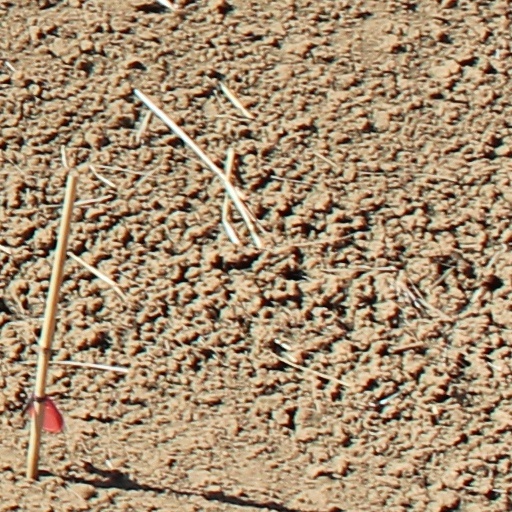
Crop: wheat